Moses Leavitt

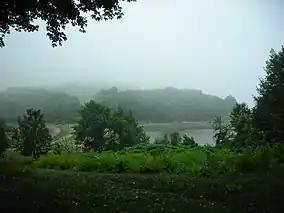
View of Hingham, Massachusetts, near the harbor.

Leavitt first served as Deputy to the colony's General Court in 1692, a position he filled several times over subsequent years. For seven years he held the office of Moderator of the province's General Court, and he also served as a State Senator. Leavitt was appointed in 1698 to a committee of Exeter's First Church to handle the vexing question of where congregants should be seated in the sanctuary – seating being determined by social rank. Deacon Leavitt and Kinsley Hall were first given the choice pews, allowing other congregants to then be accommodated.